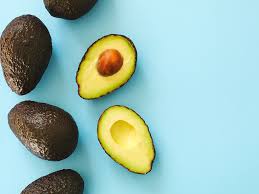
Label: Avocado